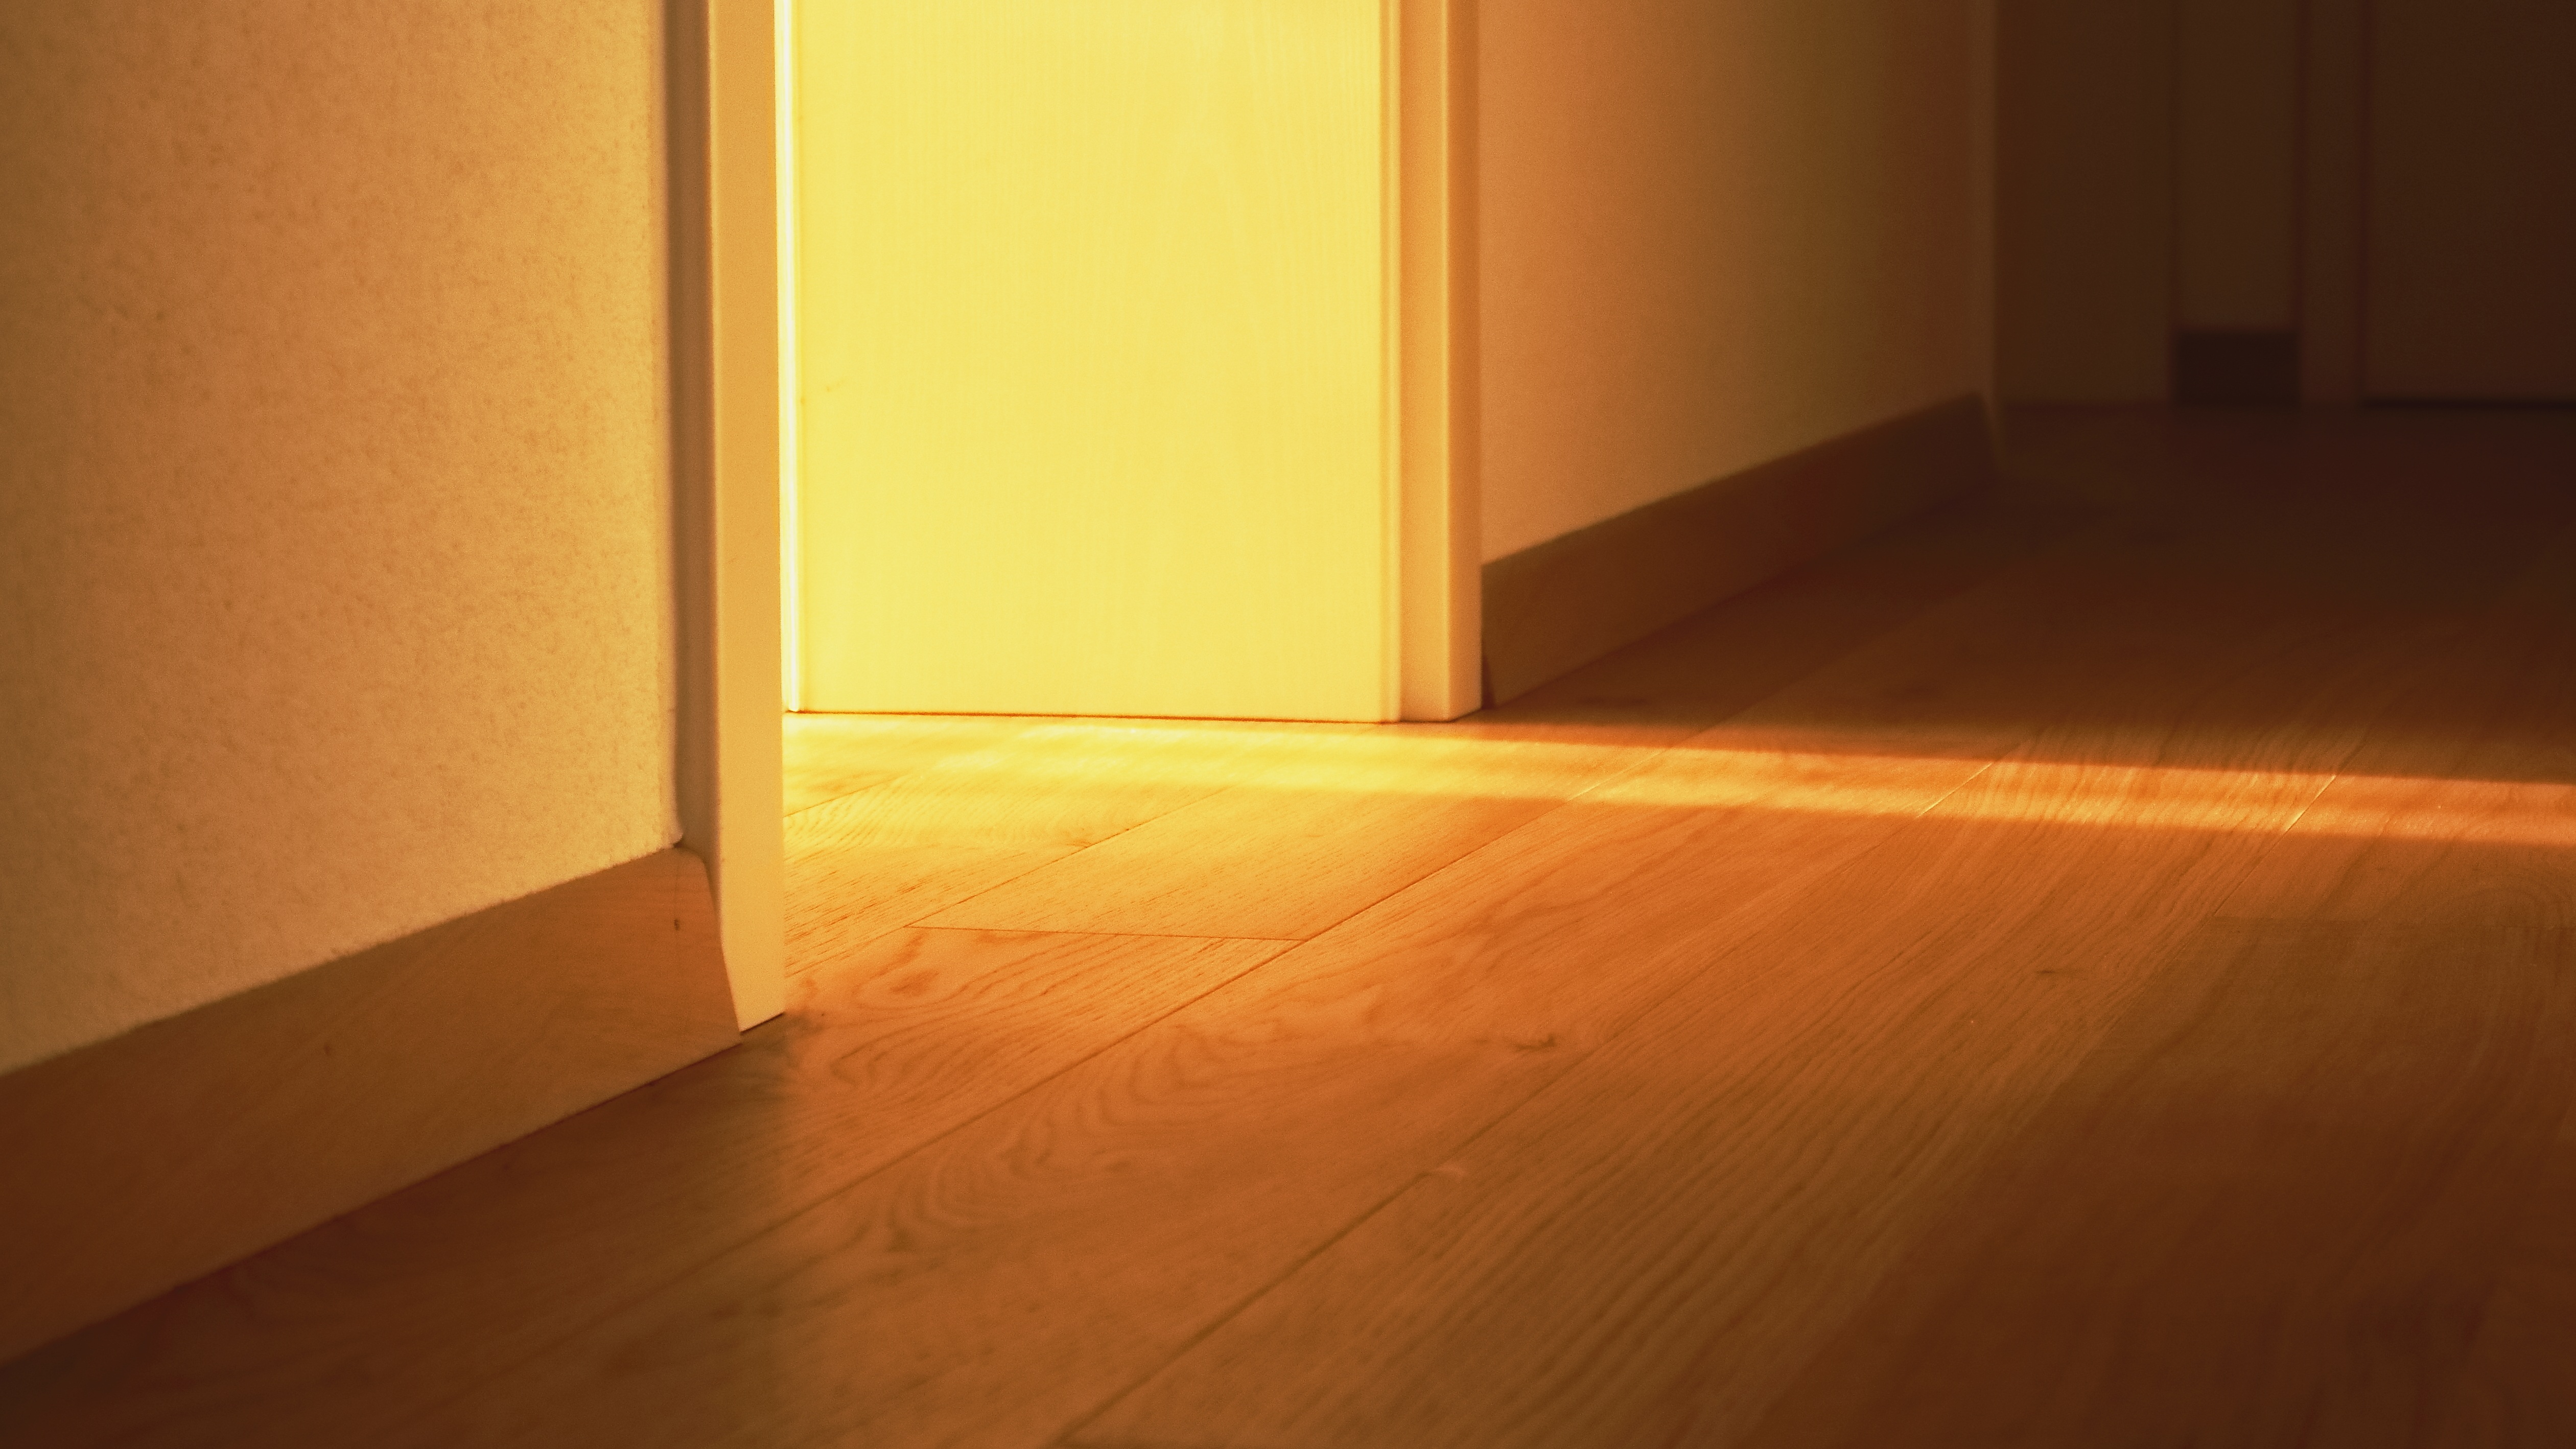
light, architecture, wood, ground, house, floor, building, wall, construction, space, room, door, modern, hardwood, walls, image, flooring, three dimensionality, wood flooring, laminate flooring